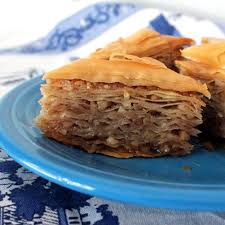
Yemek: baklava